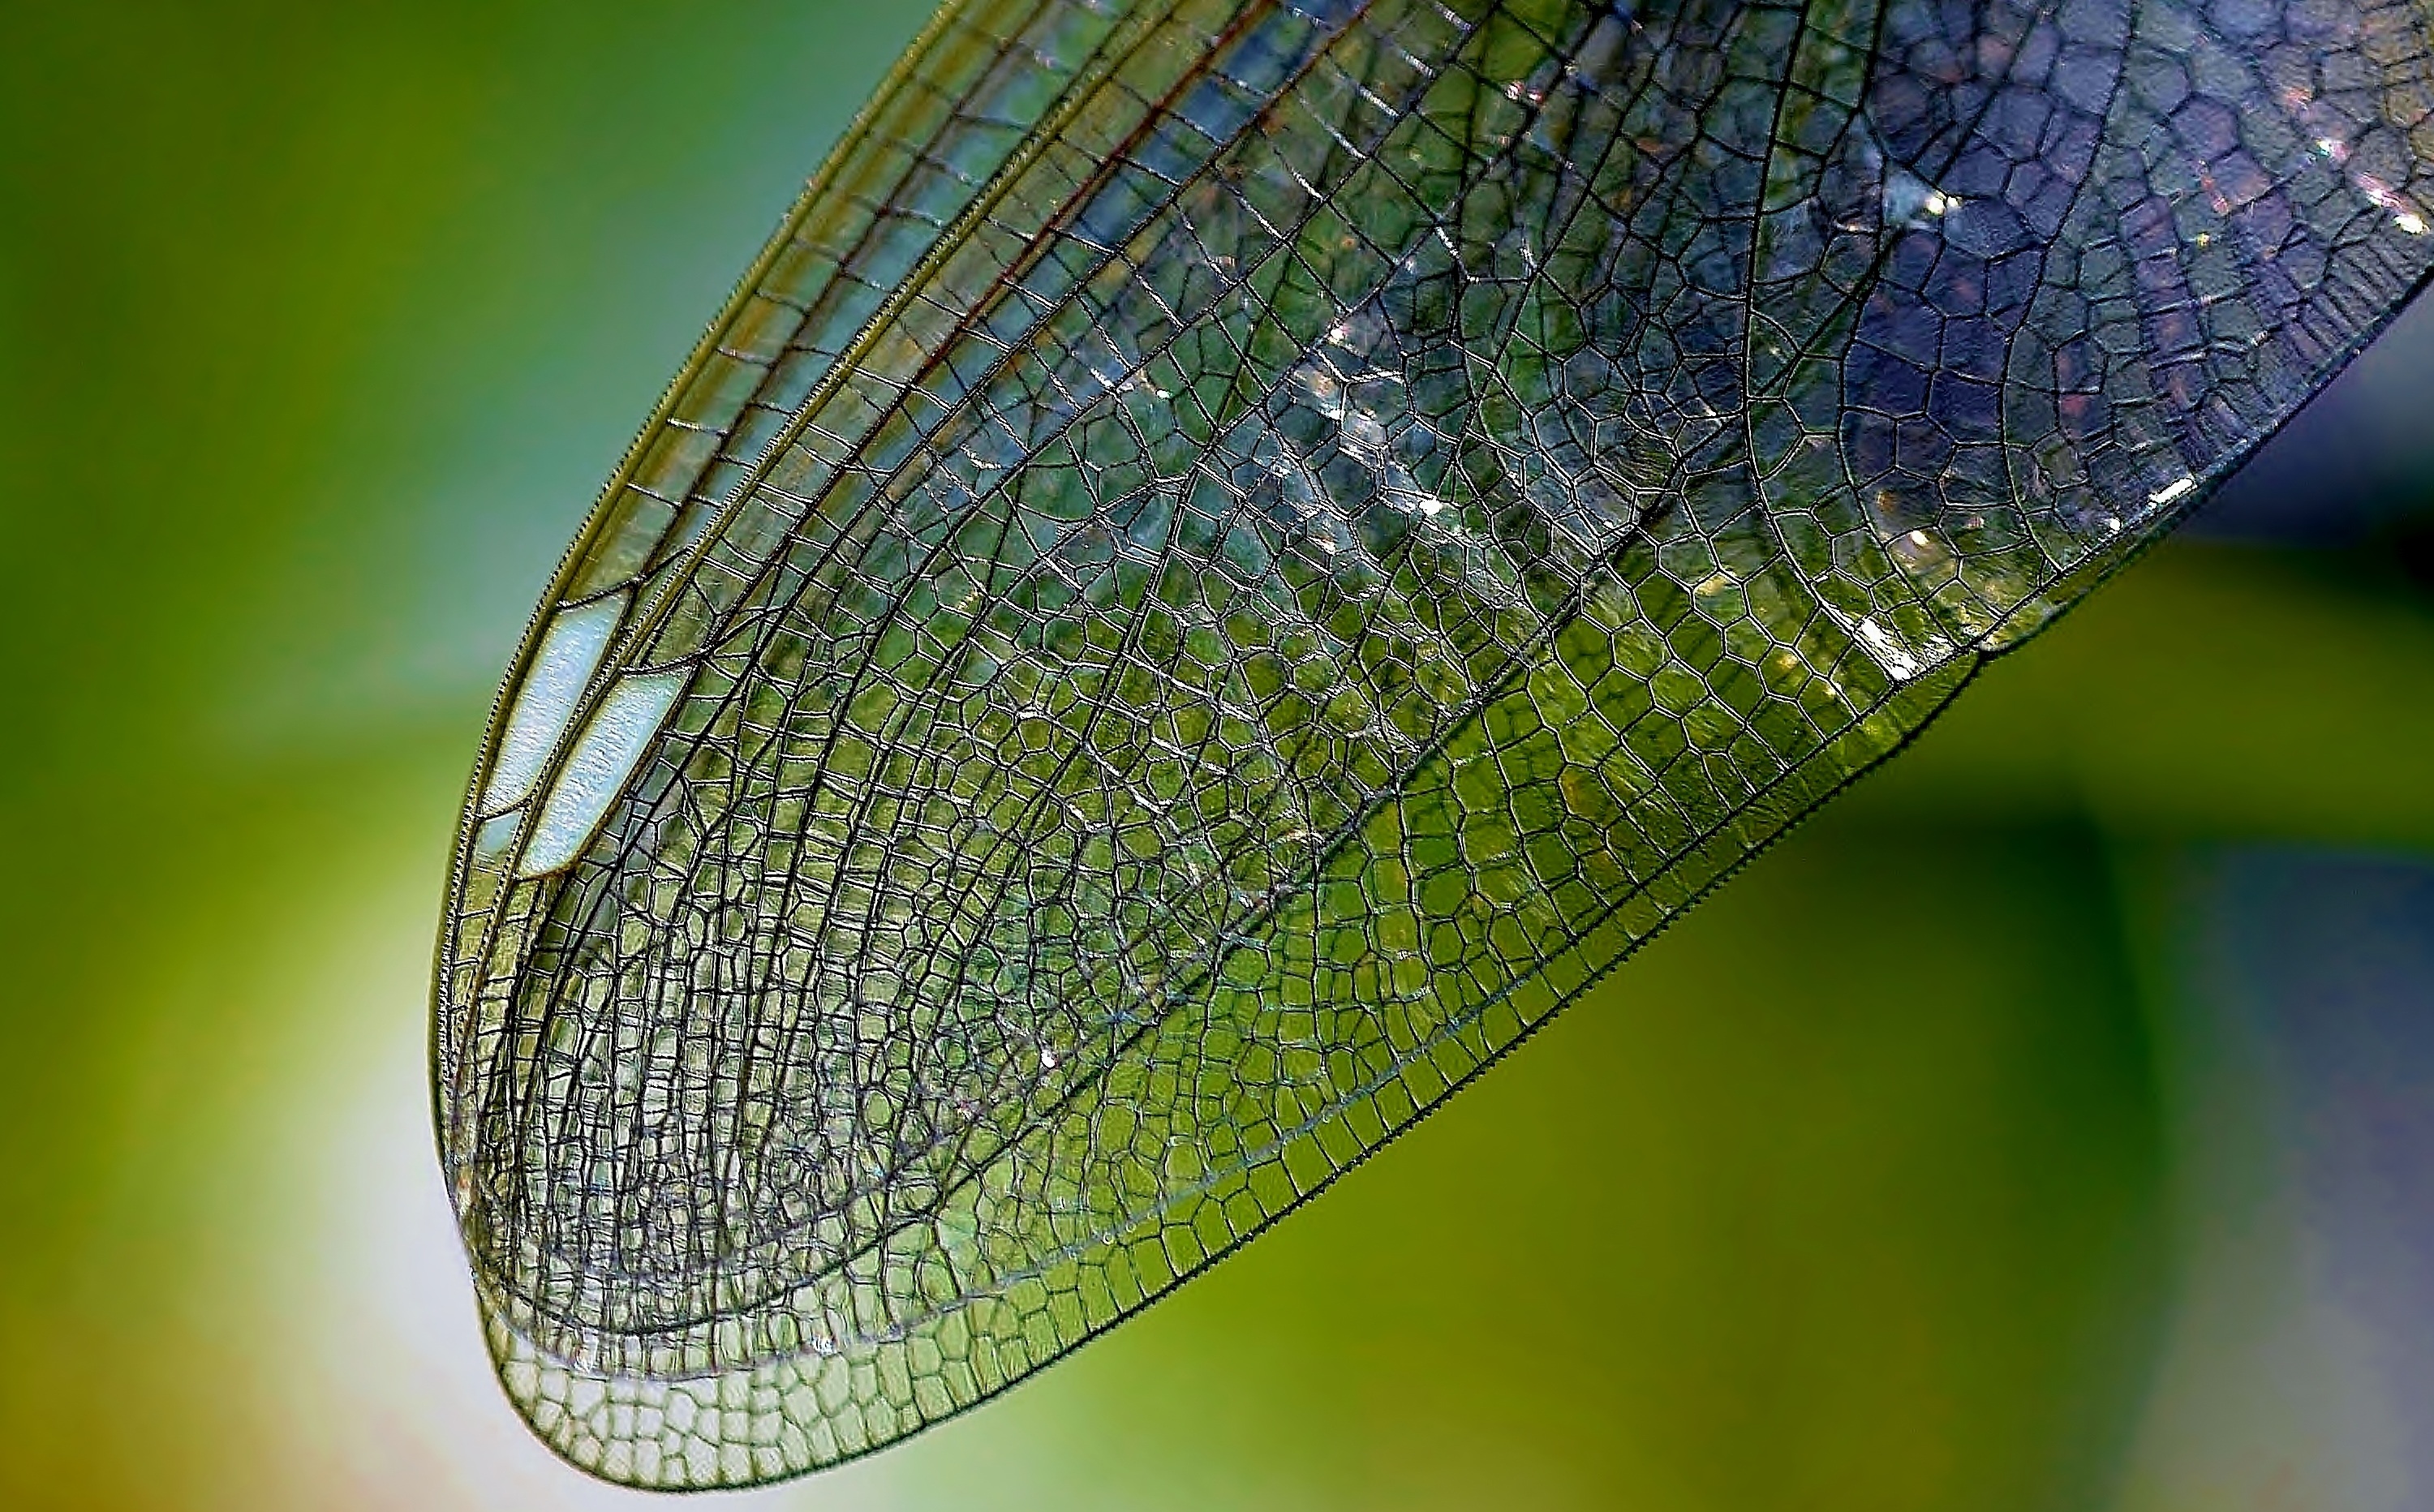
water, nature, grass, dew, wing, photography, texture, leaf, green, insect, botany, close, fauna, invertebrate, close up, damselfly, moisture, macro photography, plant stem, dragonfly wing